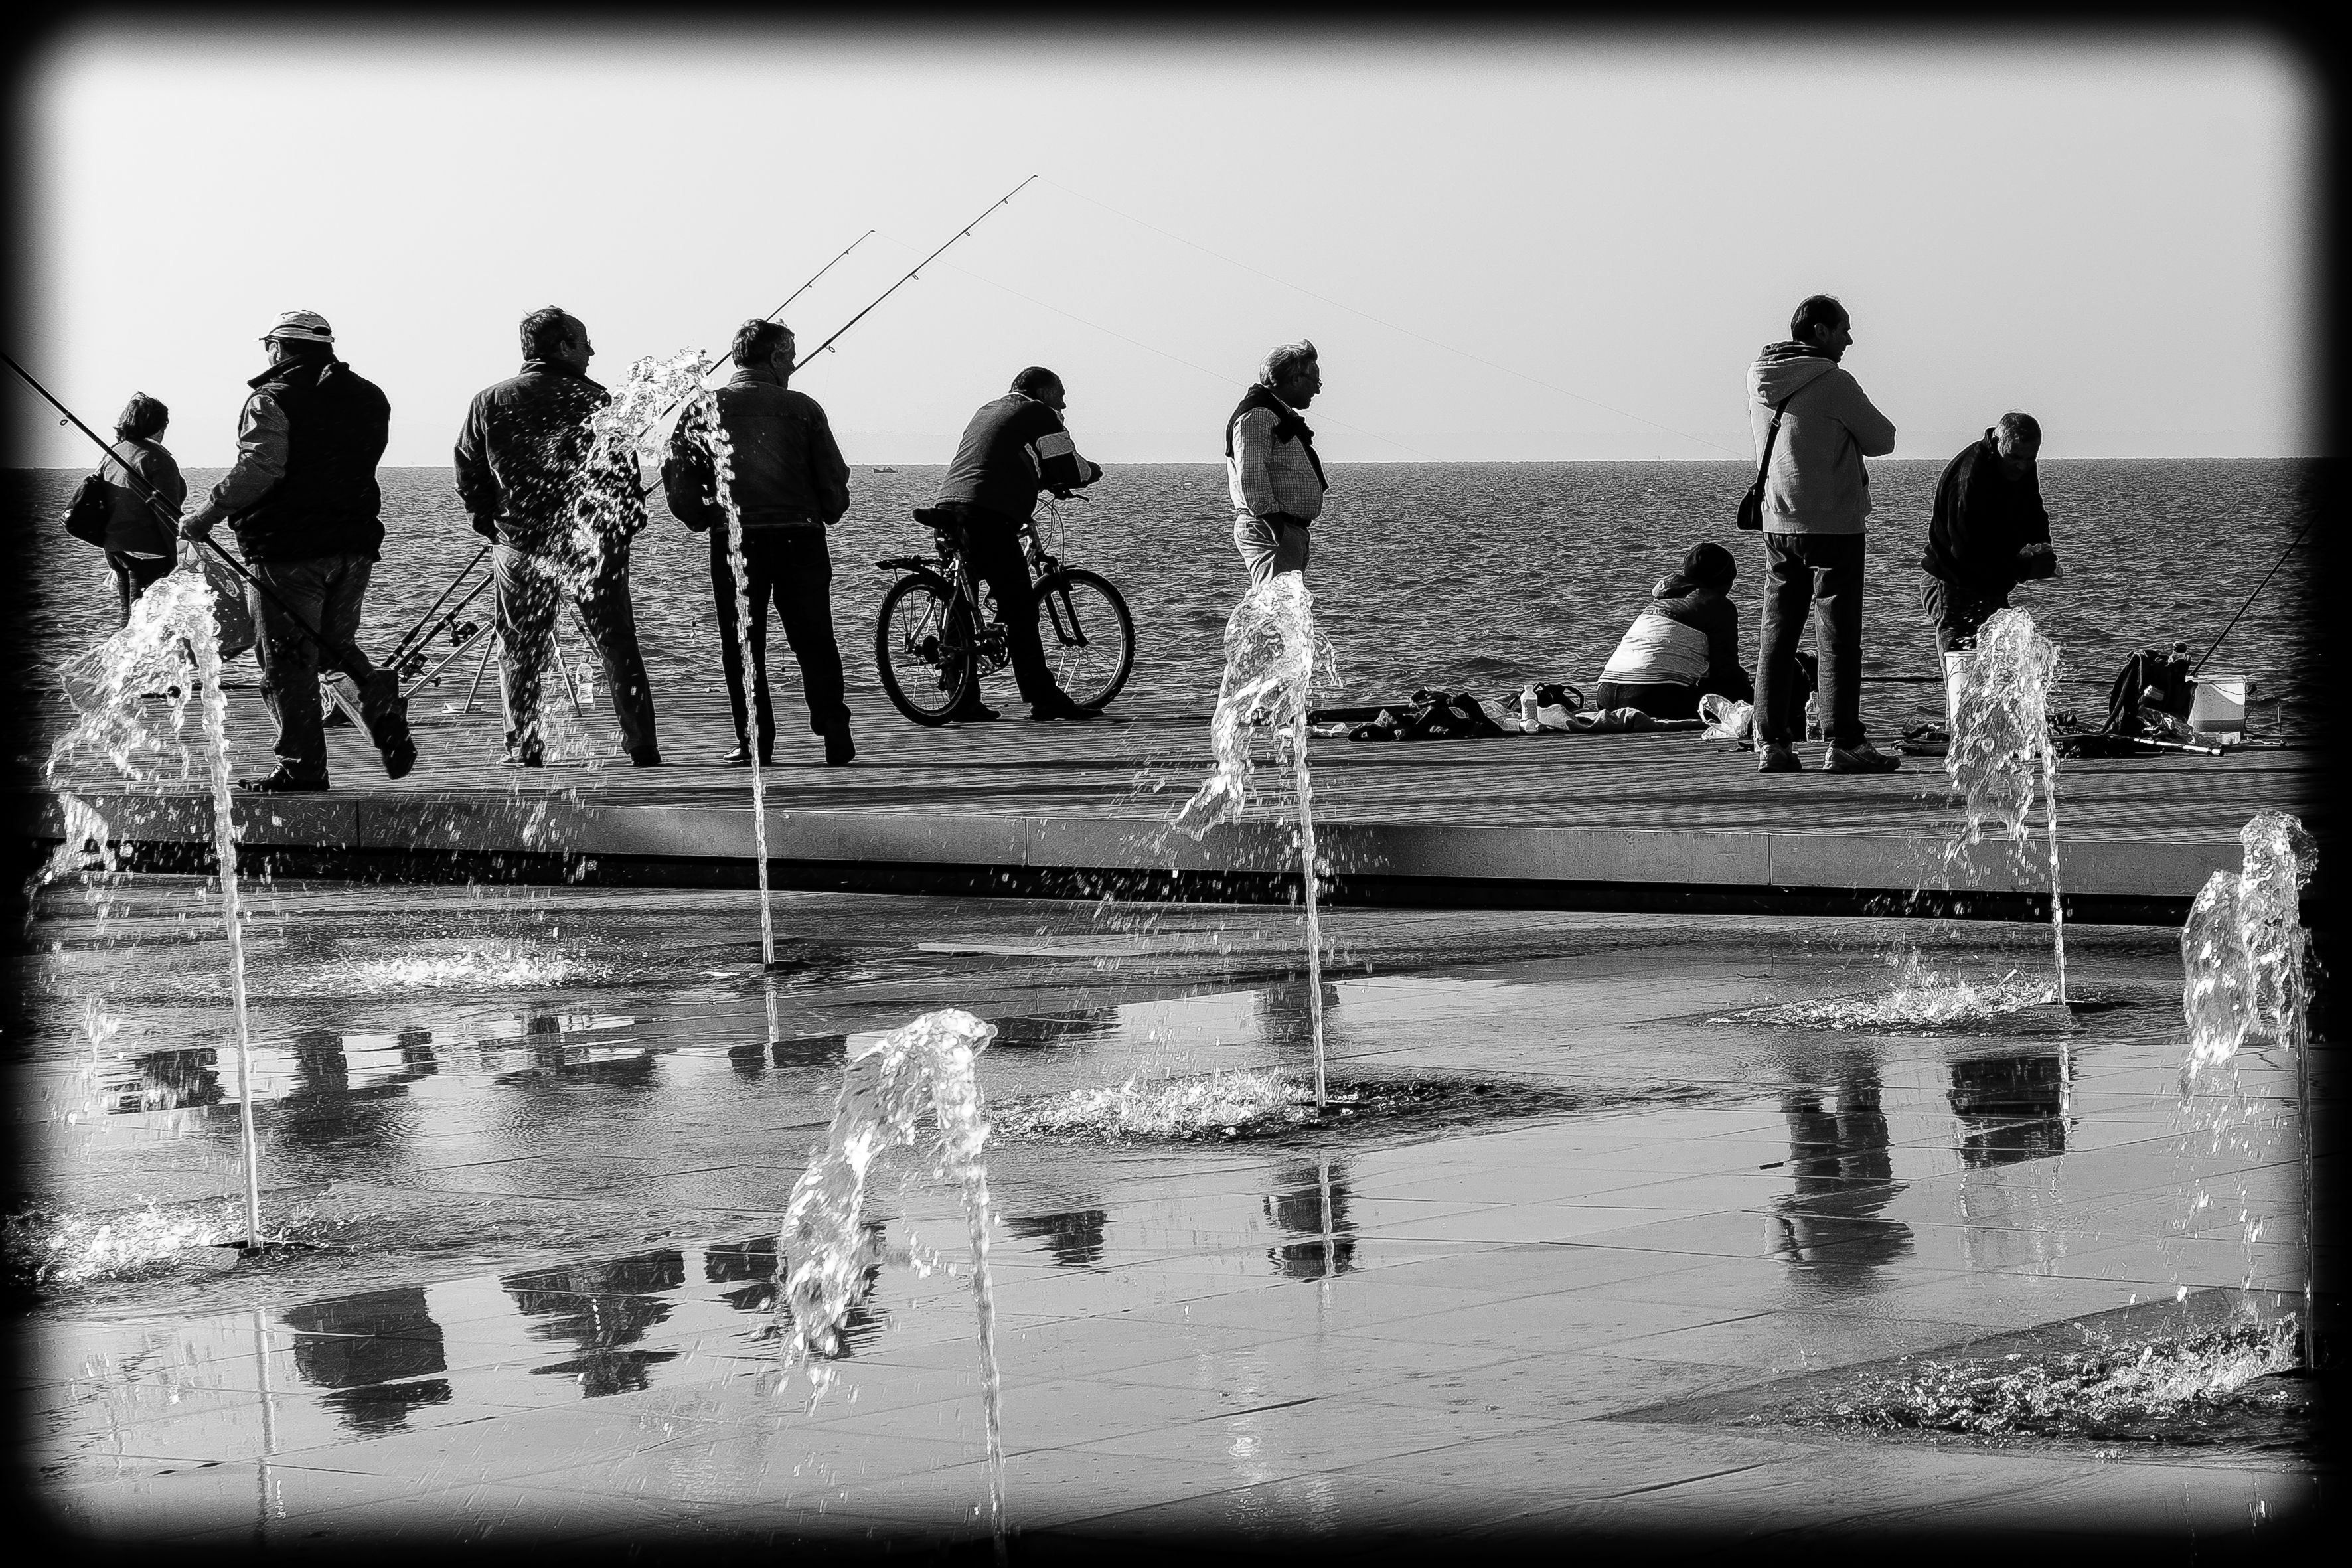
black and white, white, street, photography, urban, travel, fujifilm, black, monochrome, bw, blackandwhite, blackwhite, ngc, photograph, greece, image, fuji, fujixt1, fujix, noireblanc, macedonia, thessaloniki, timeless, macedonian, makedonia, macedoniagreece, monochrome photography